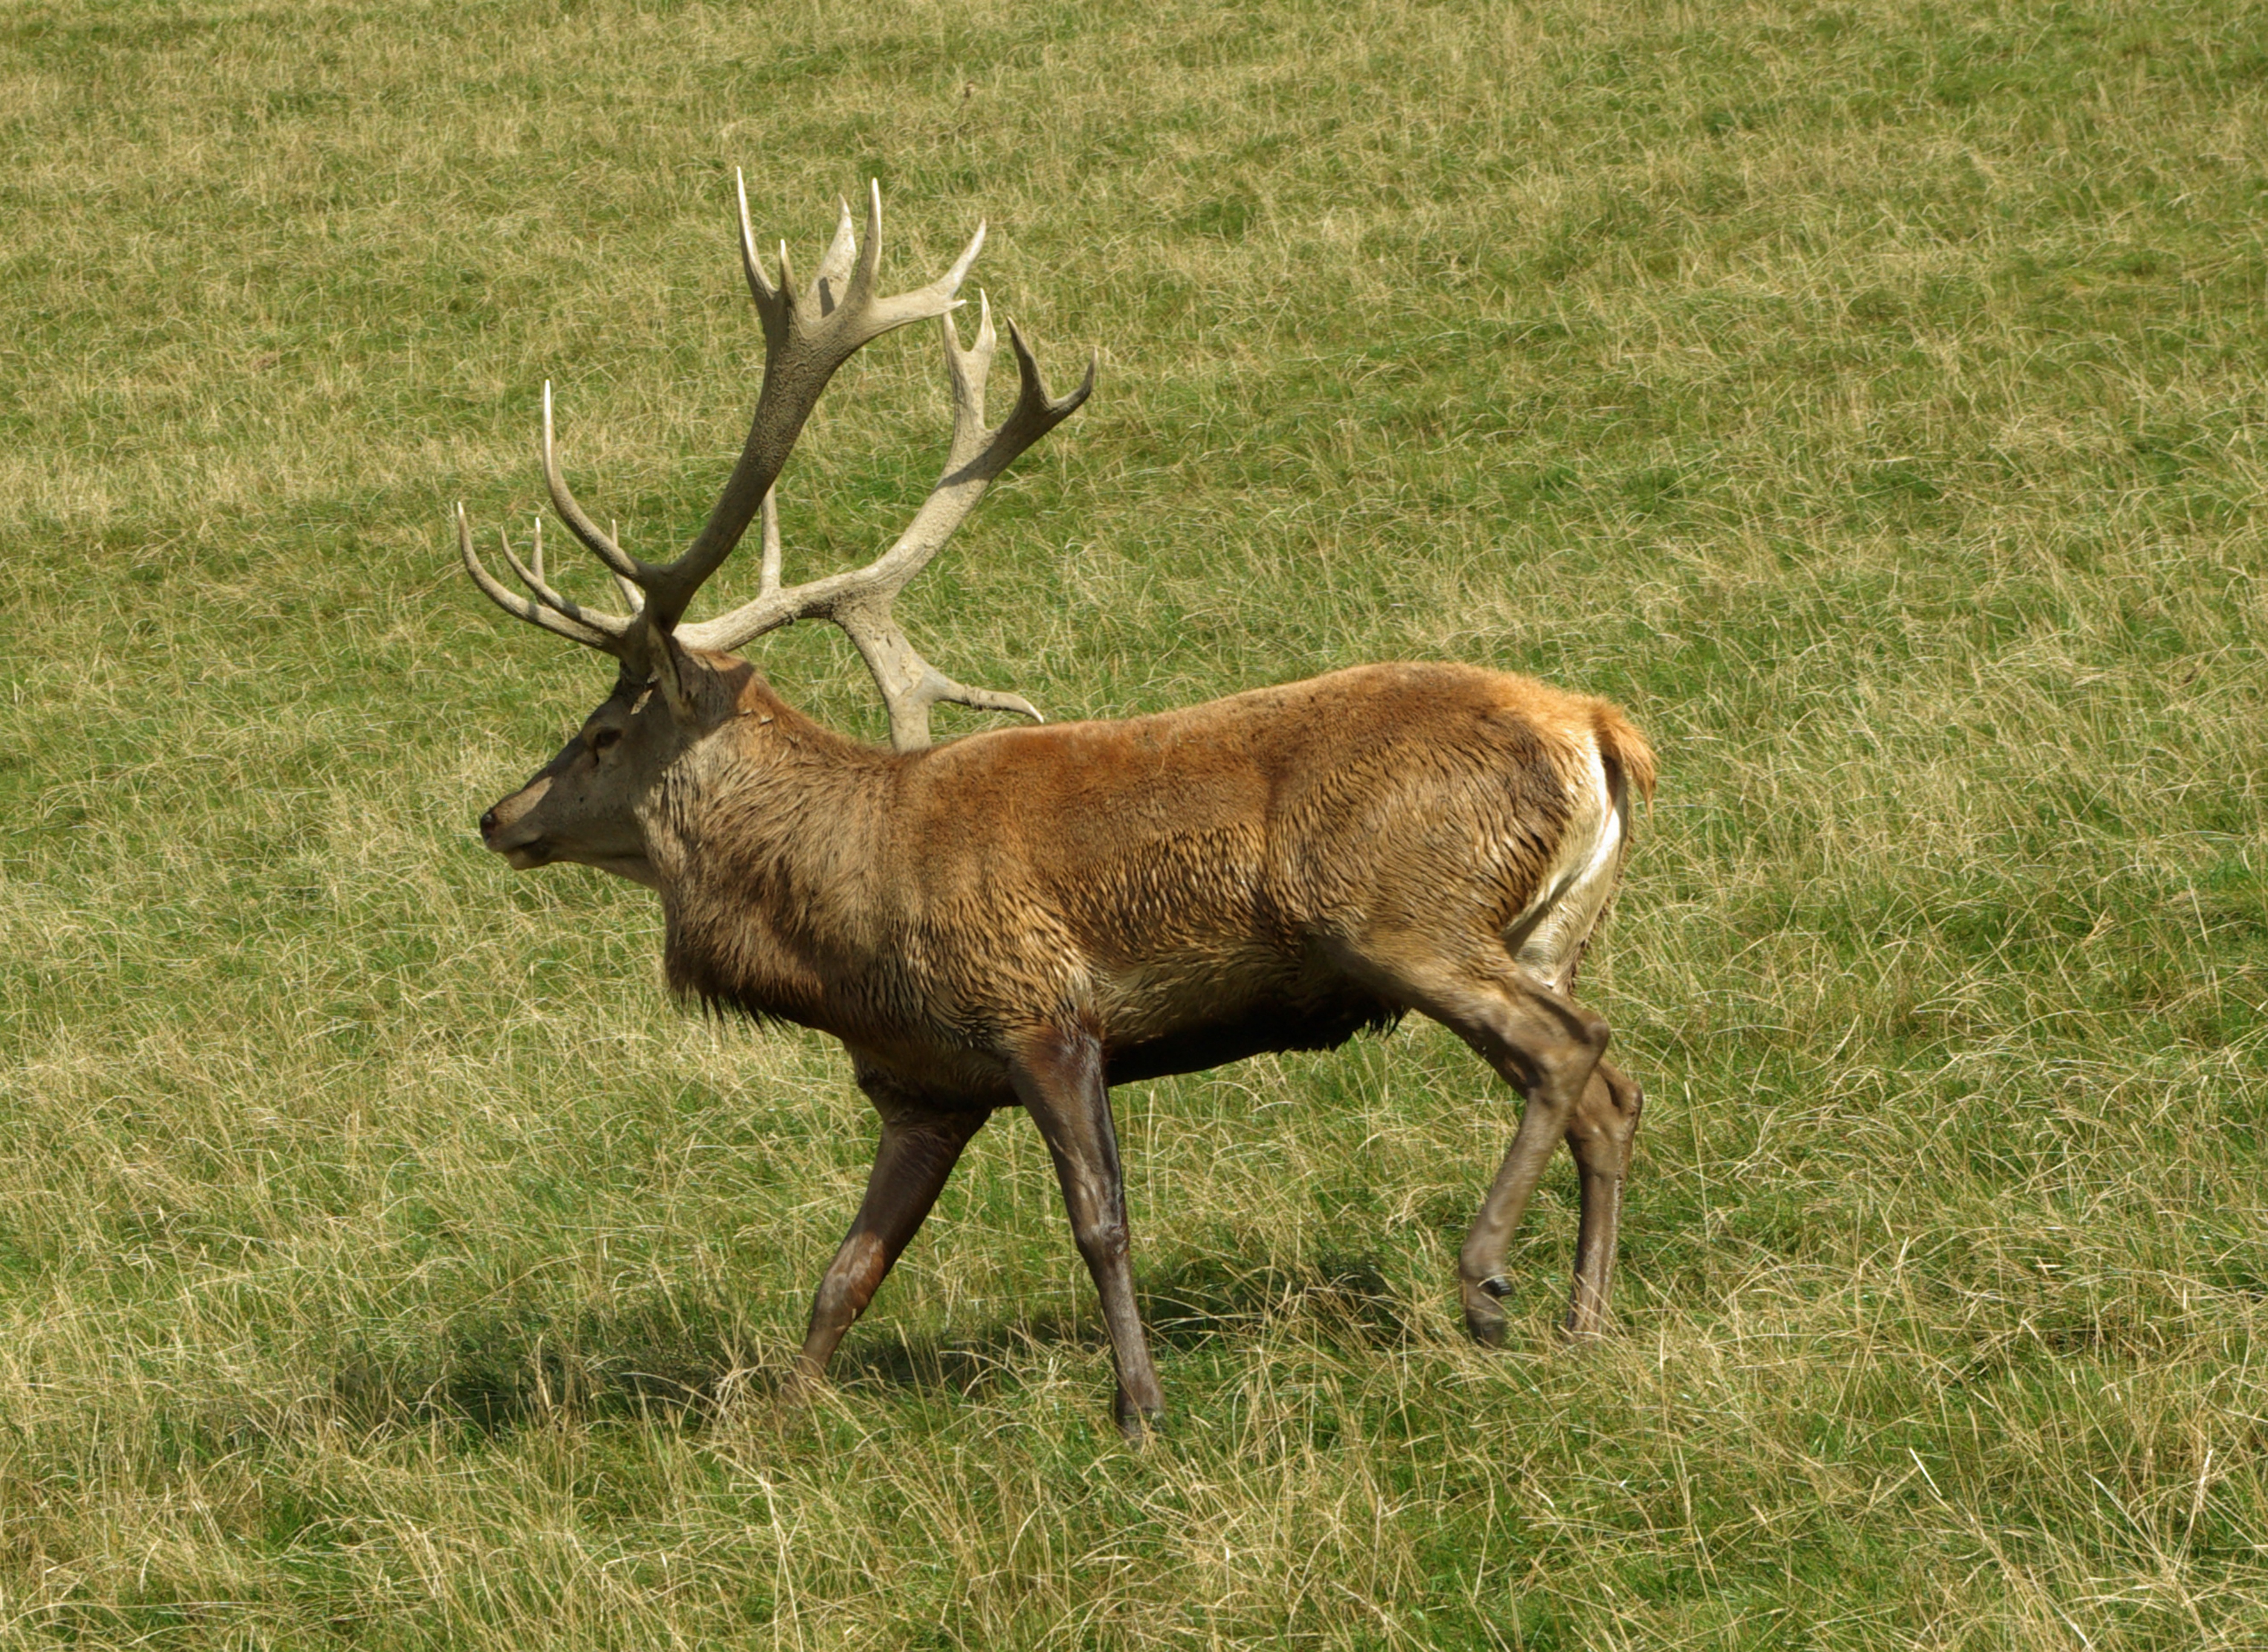
nature, wildlife, wild, deer, mammal, fauna, antler, grassland, vertebrate, hirsch, elk, red deer, antler carrier, white tailed deer, musk deer